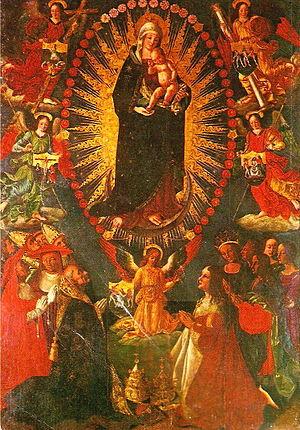
Saturnino Gatti est un sculpteur et peintre italien actif à la fin du XVᵉ et au début du XVIᵉ siècle dans les Abruzzes et principalement à L'Aquila.